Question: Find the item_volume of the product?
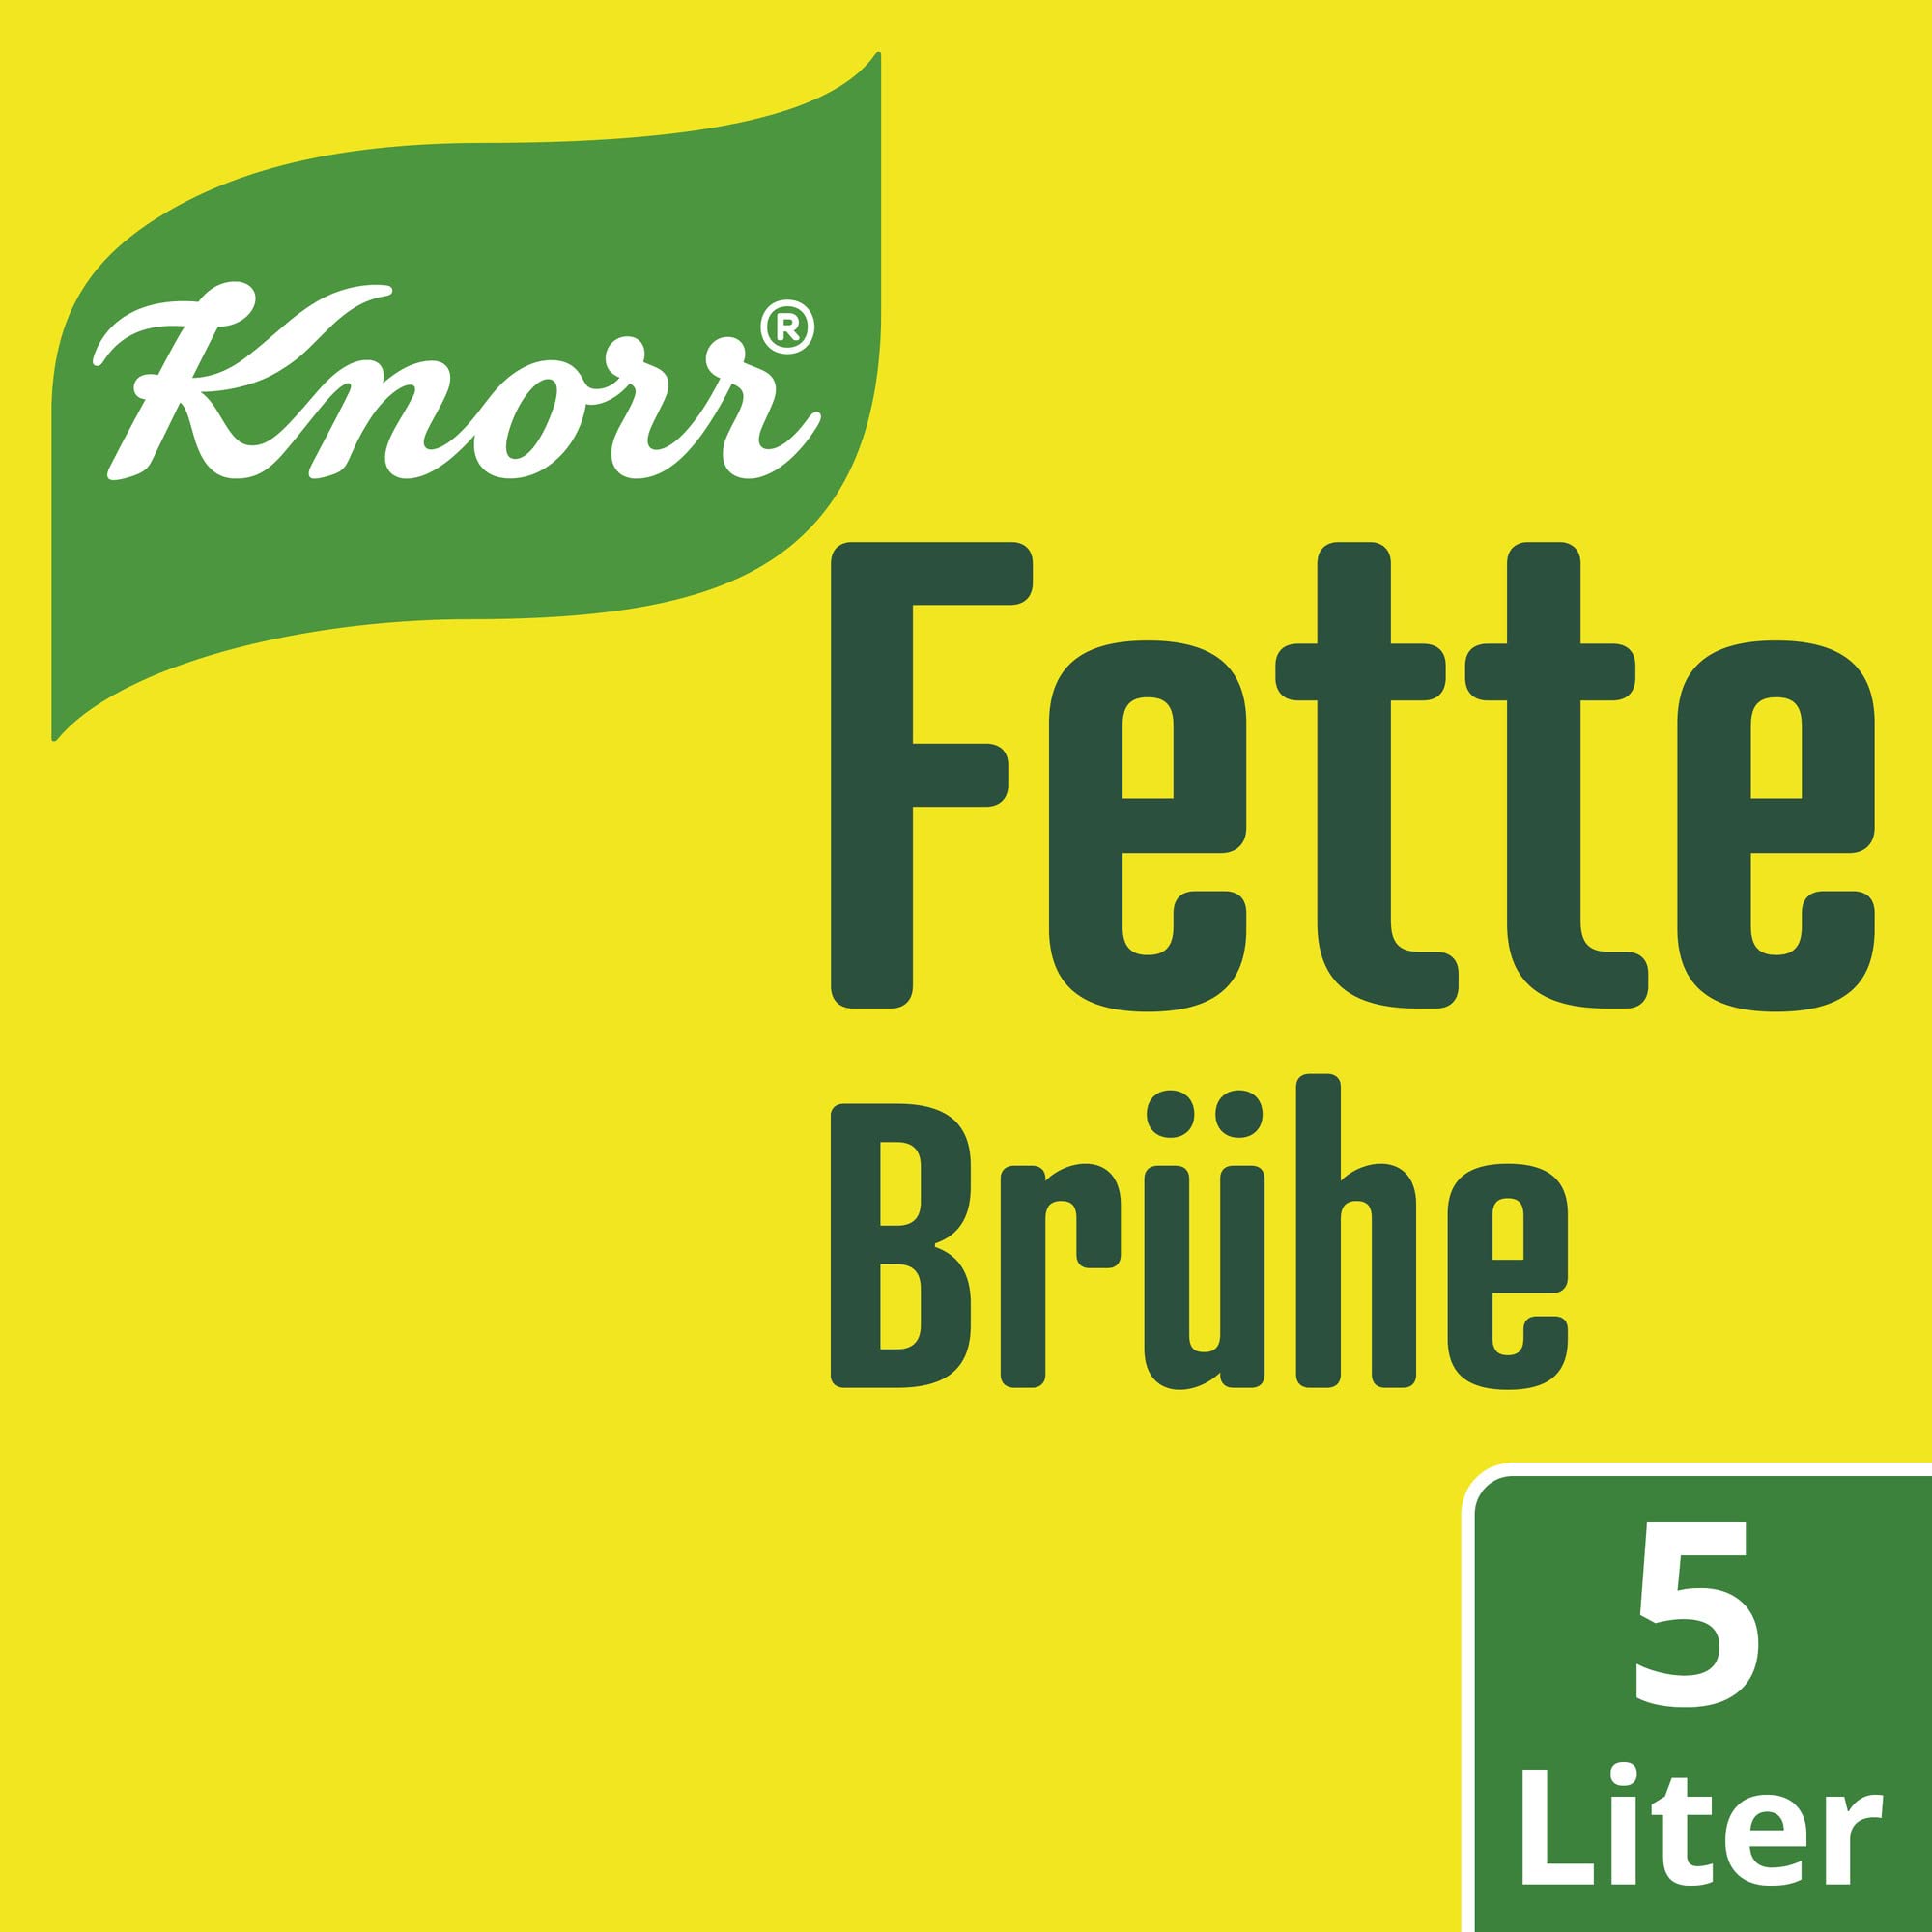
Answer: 5.0 litre